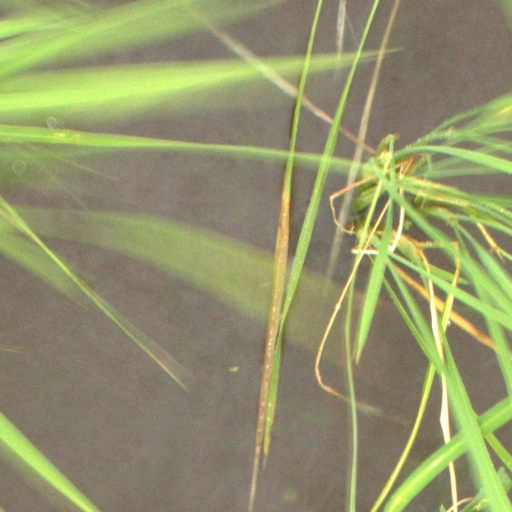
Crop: rice